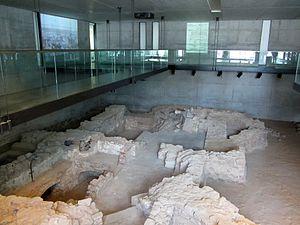
La synagogue libérale de Darmstadt, inaugurée en 1876, a été détruite par les nazis en 1938 lors de la nuit de Cristal, comme la synagogue de la communauté orthodoxe de Darmstadt et comme la majorité des lieux de culte juif en Allemagne.